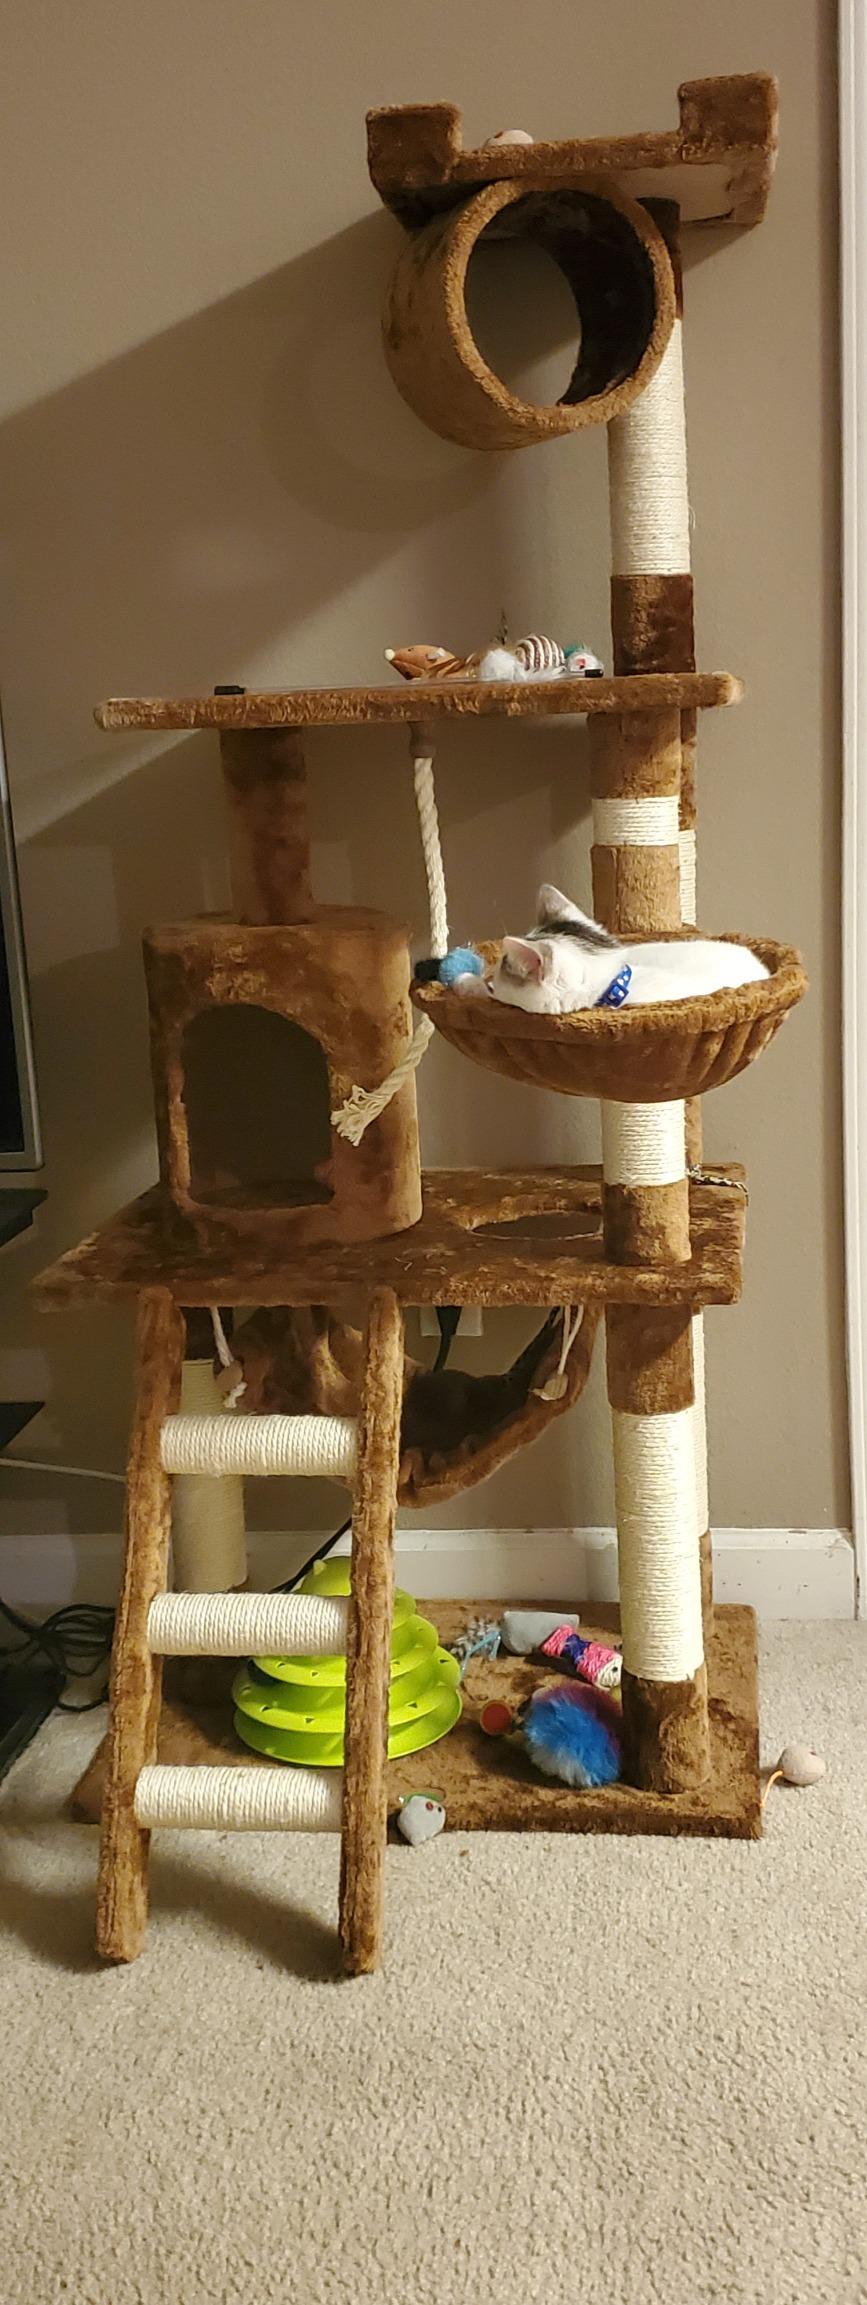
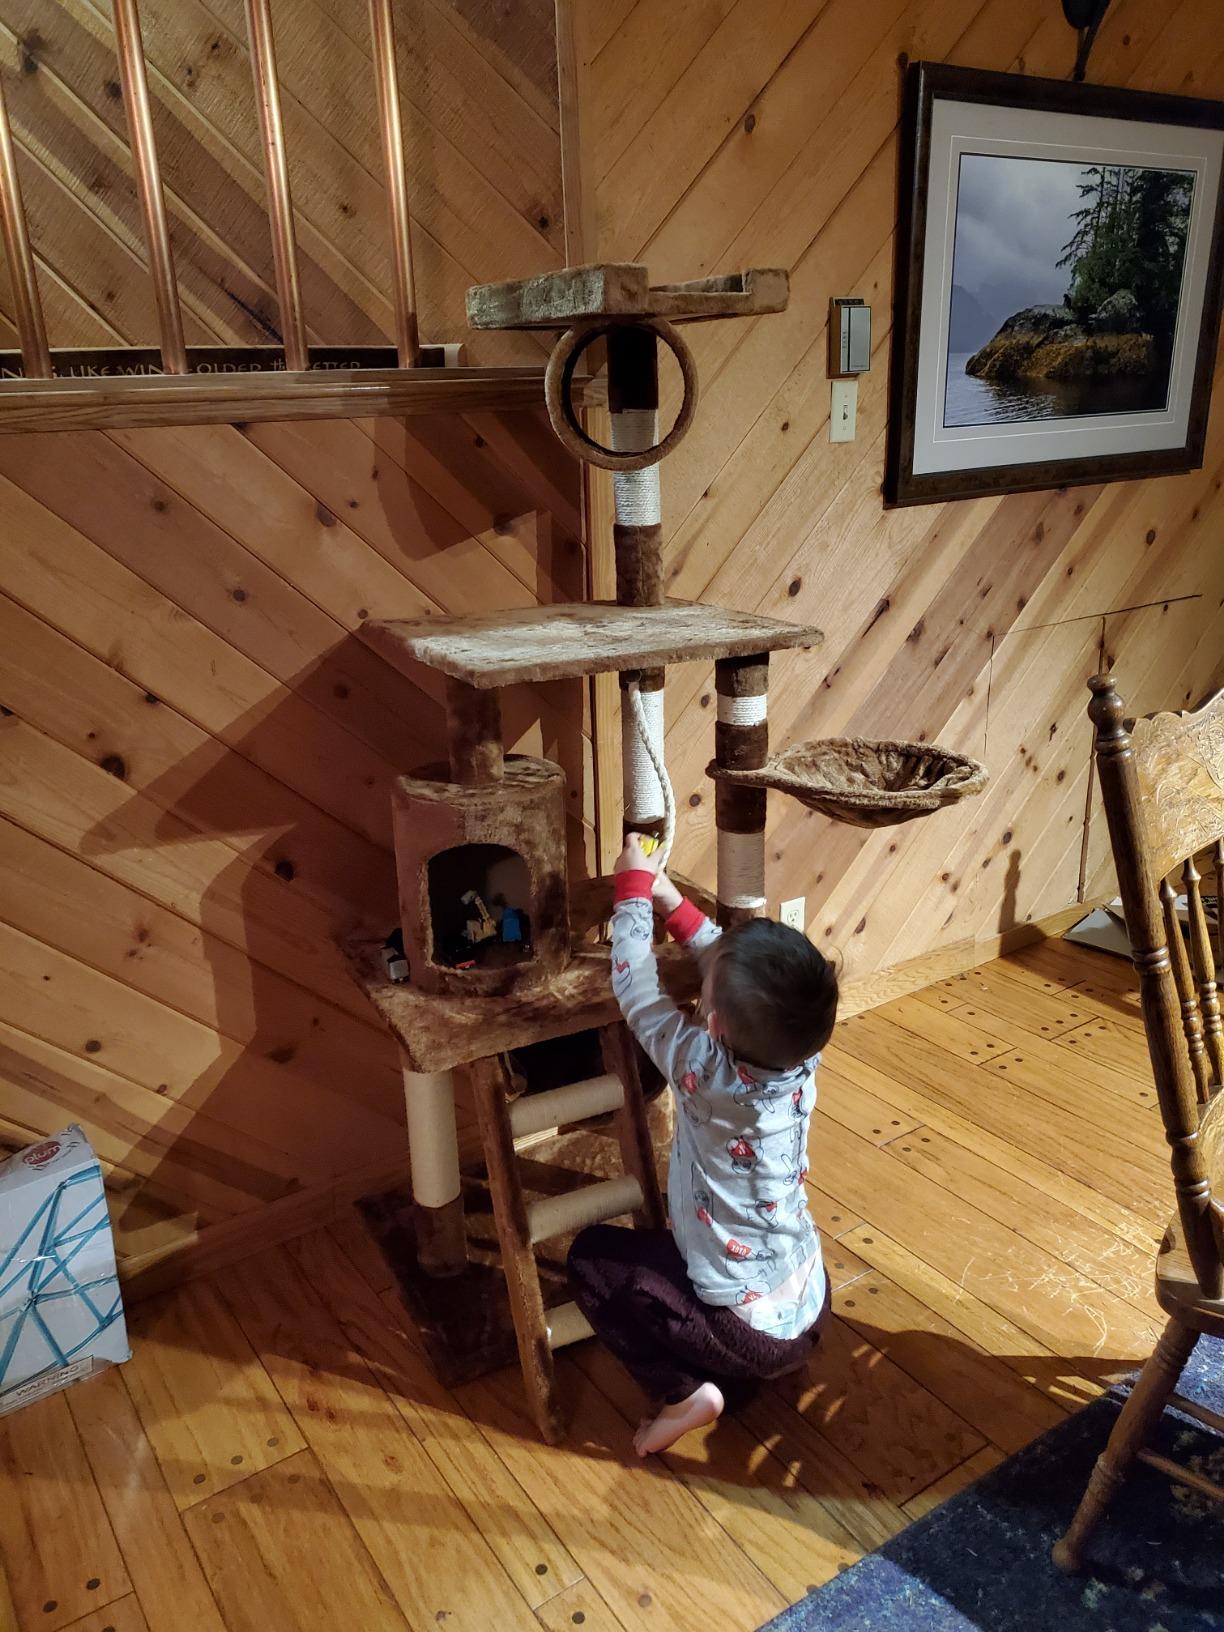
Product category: items_cat tree
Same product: yes